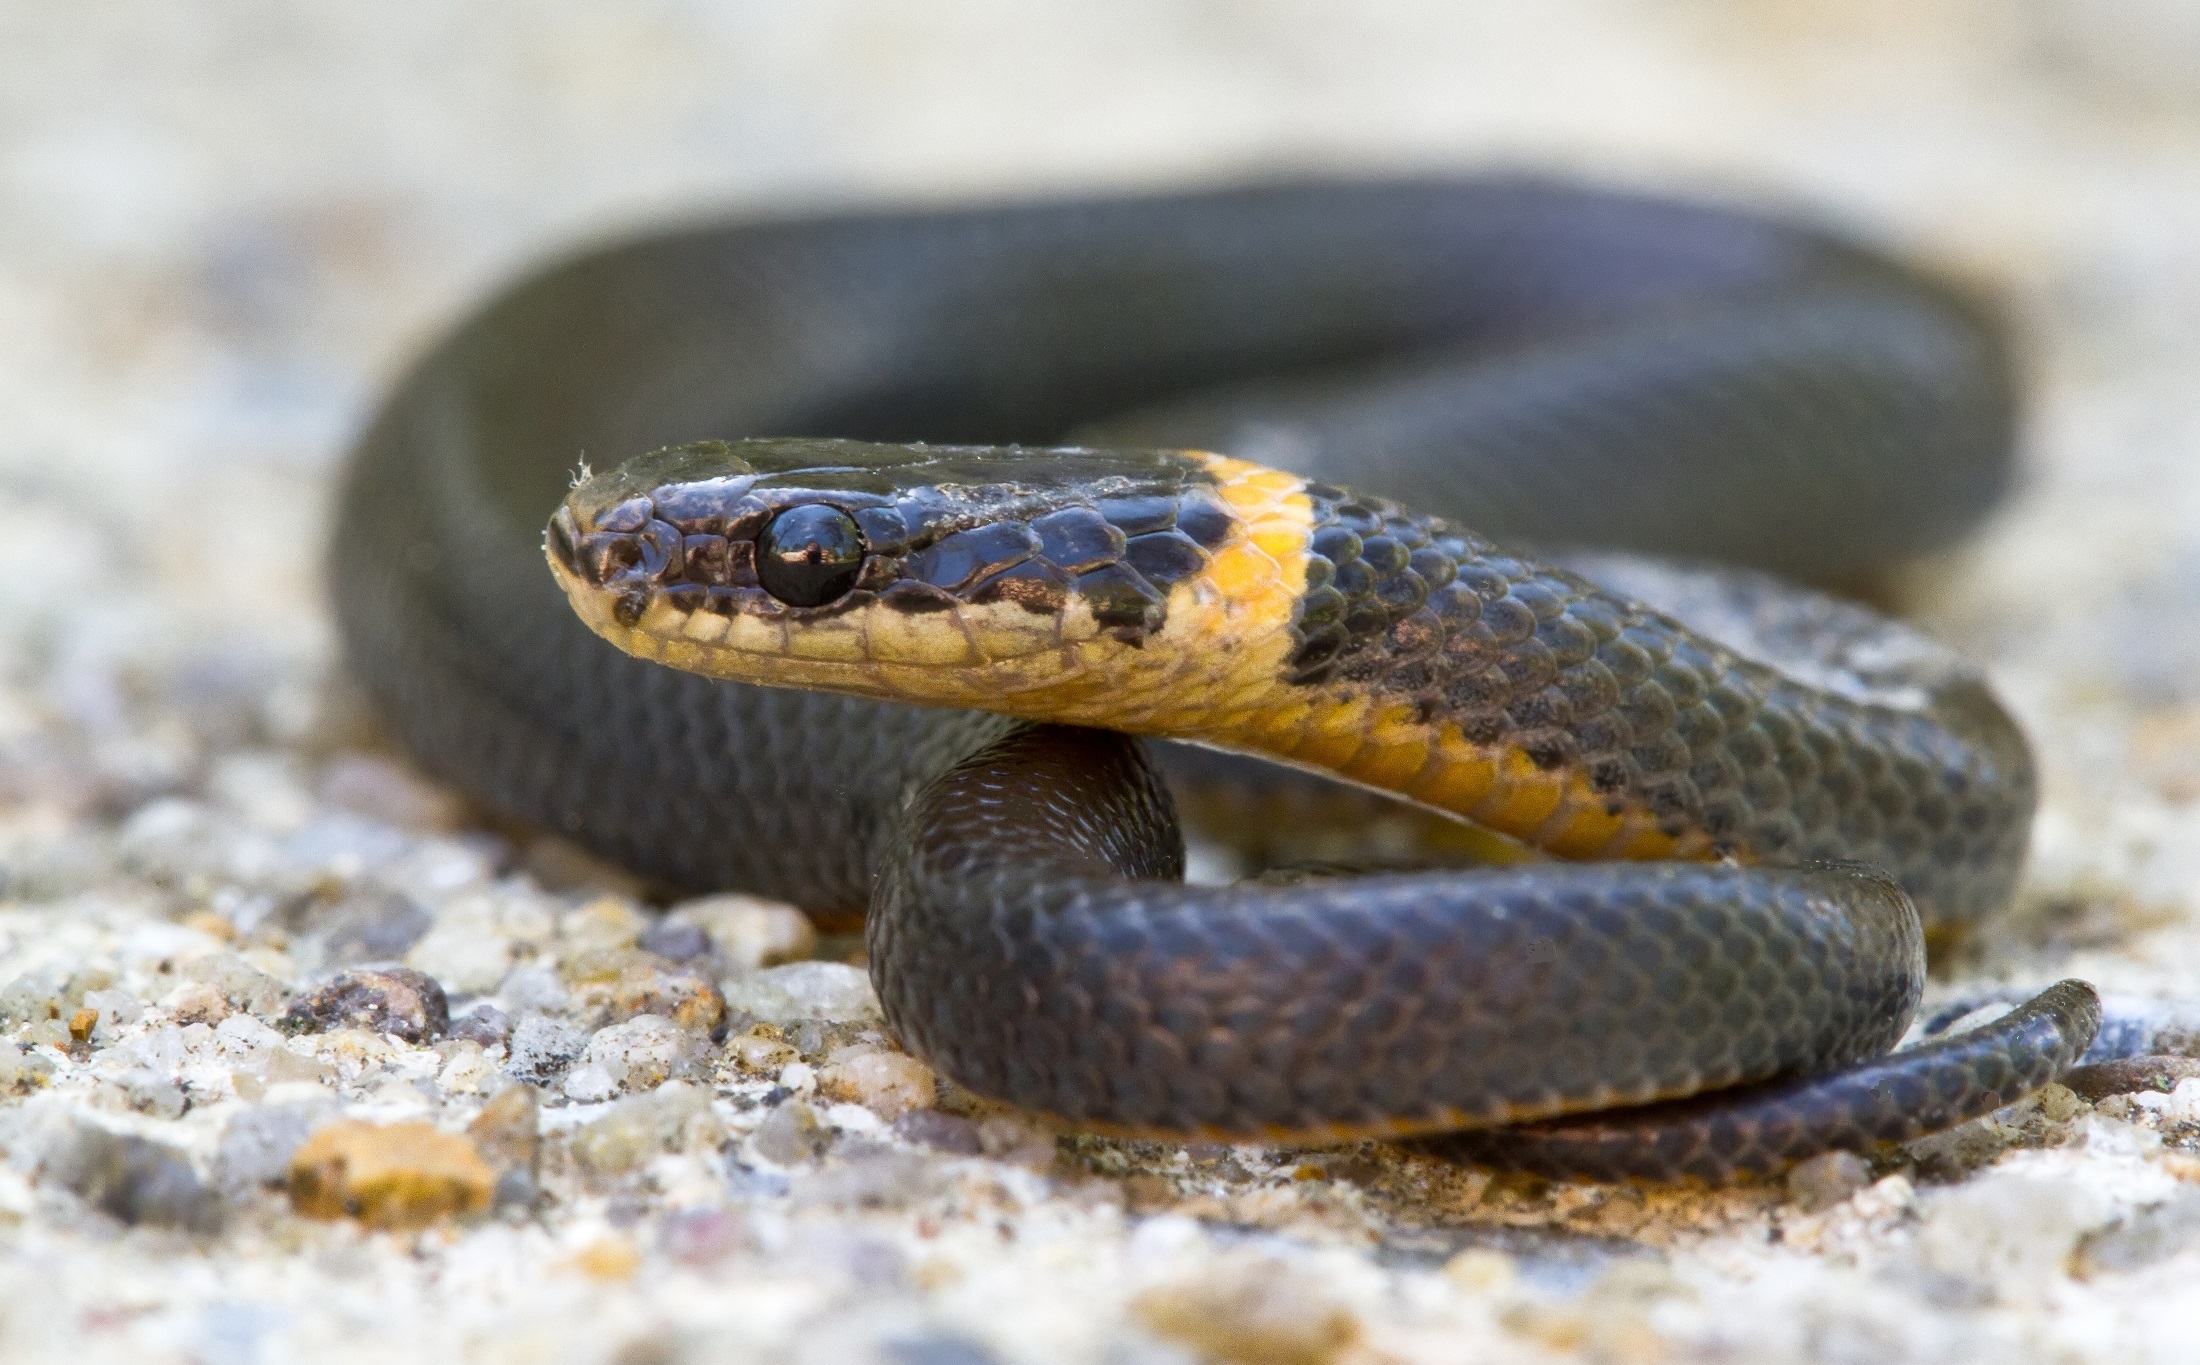
nature, wilderness, animal, wildlife, wild, predator, reptile, fauna, close up, outdoors, snake, vertebrate, scales, serpent, macro photography, lacerta, coiled, grass snake, ring necked snake, non venomous, elapidae, garter snake, colubridae, sidewinder, scaled reptile, salamandridae, lacertidae, lissotriton, hognose snake, kingsnake, anguidae